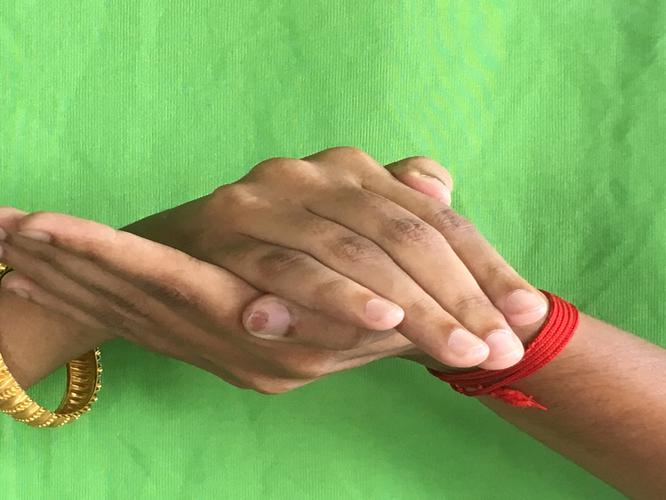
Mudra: Samputa
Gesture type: double_hand